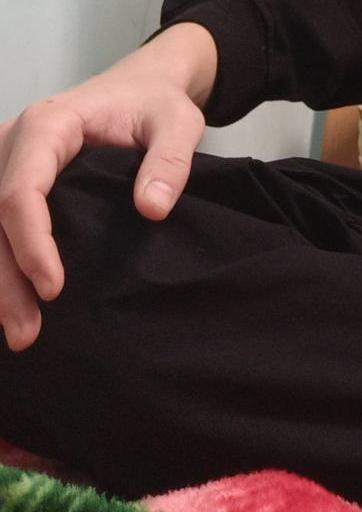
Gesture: no_gesture